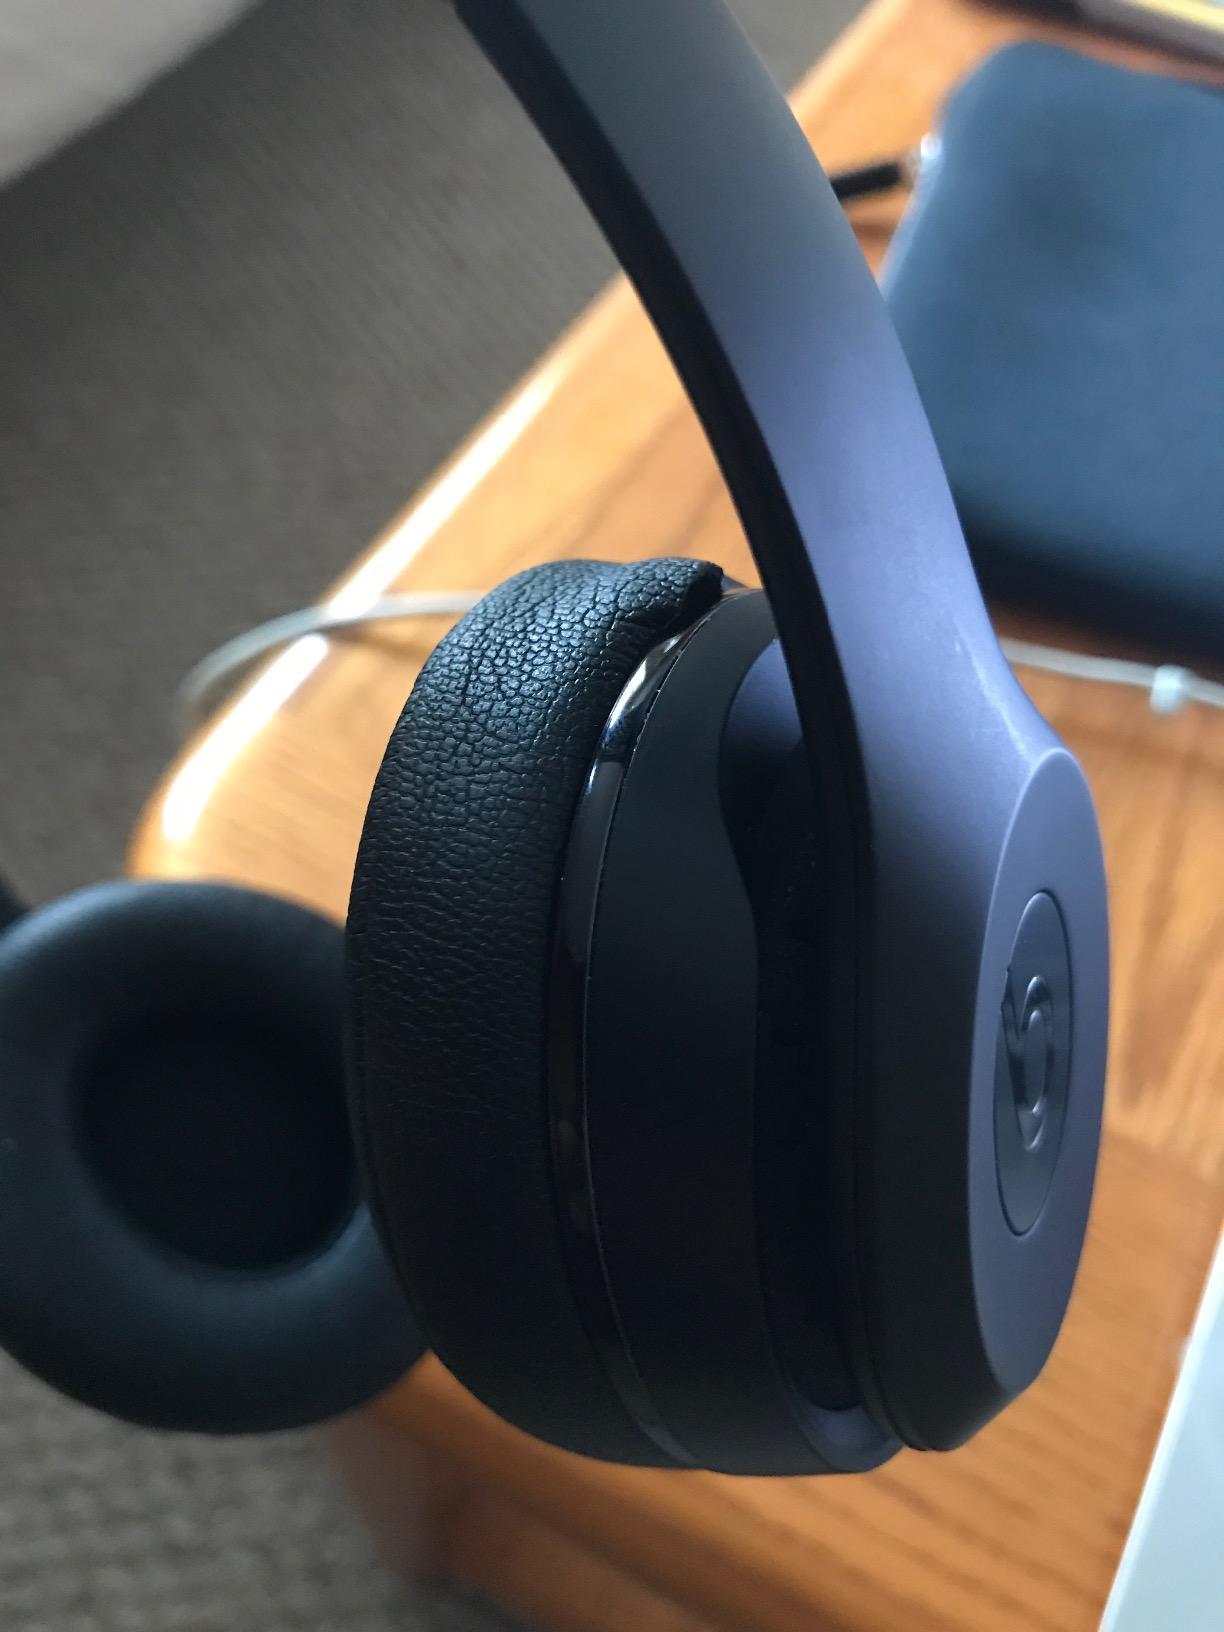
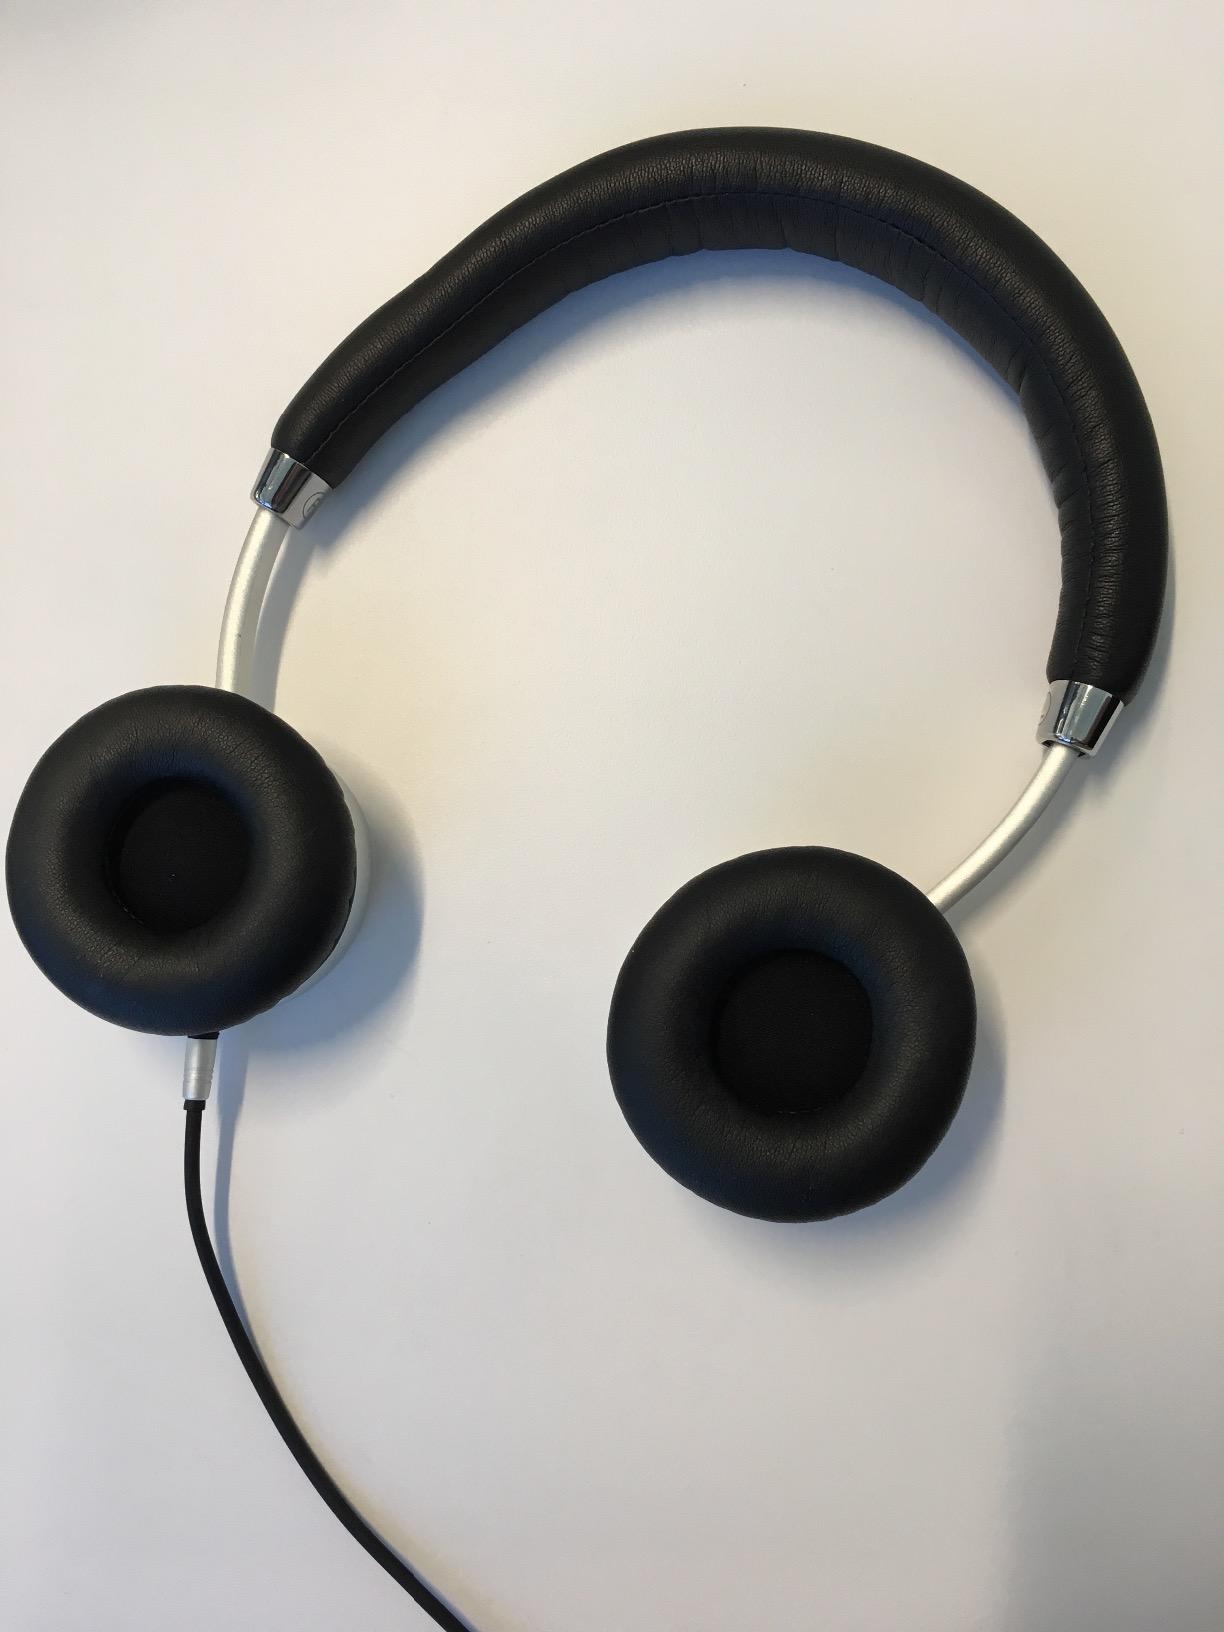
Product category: headphones
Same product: no